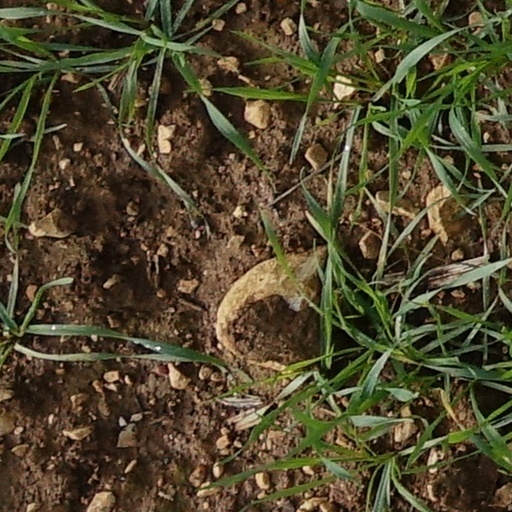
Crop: wheat